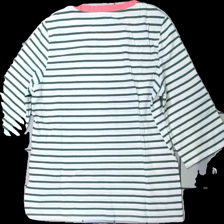
View: back
Type: T-shirt
Category: Ladies
Brand: Esprit
Colors: White, Green, Pink
Material: 100% cotton
Pattern: Striped
Cut: Regular
Size: XL
Season: All
Damage location: middle center
Damage 2 location: bottom right
Price range: <50
Recommended usage: Export
Description: randig t-shirt, nopprig